Union of South American Nations

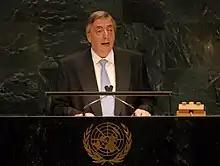
Néstor Kirchner, first Secretary General of UNASUR

On 28 December 2005, Chilean former foreign minister Ignacio Walker proposed that the Union's former designation, the South American Community of Nations, abbreviated as CSN, be changed to "South American Union"; nevertheless, many members responded that that proposal had already been rejected to prevent confusion since its acronym of U.S.A. (Spanish: "Unión Sudamericana") would be easily confused for the United States of America. In the press, the phrase "United States of South America" was bandied about as an analogy to the United States to reflect the economic and political power that the union would have on the world stage.